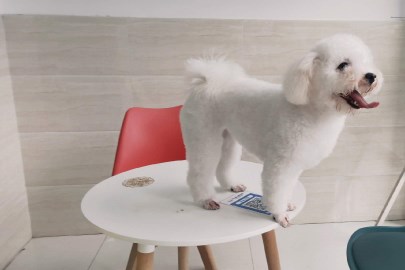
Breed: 3083-n000117-Bichon_Frise